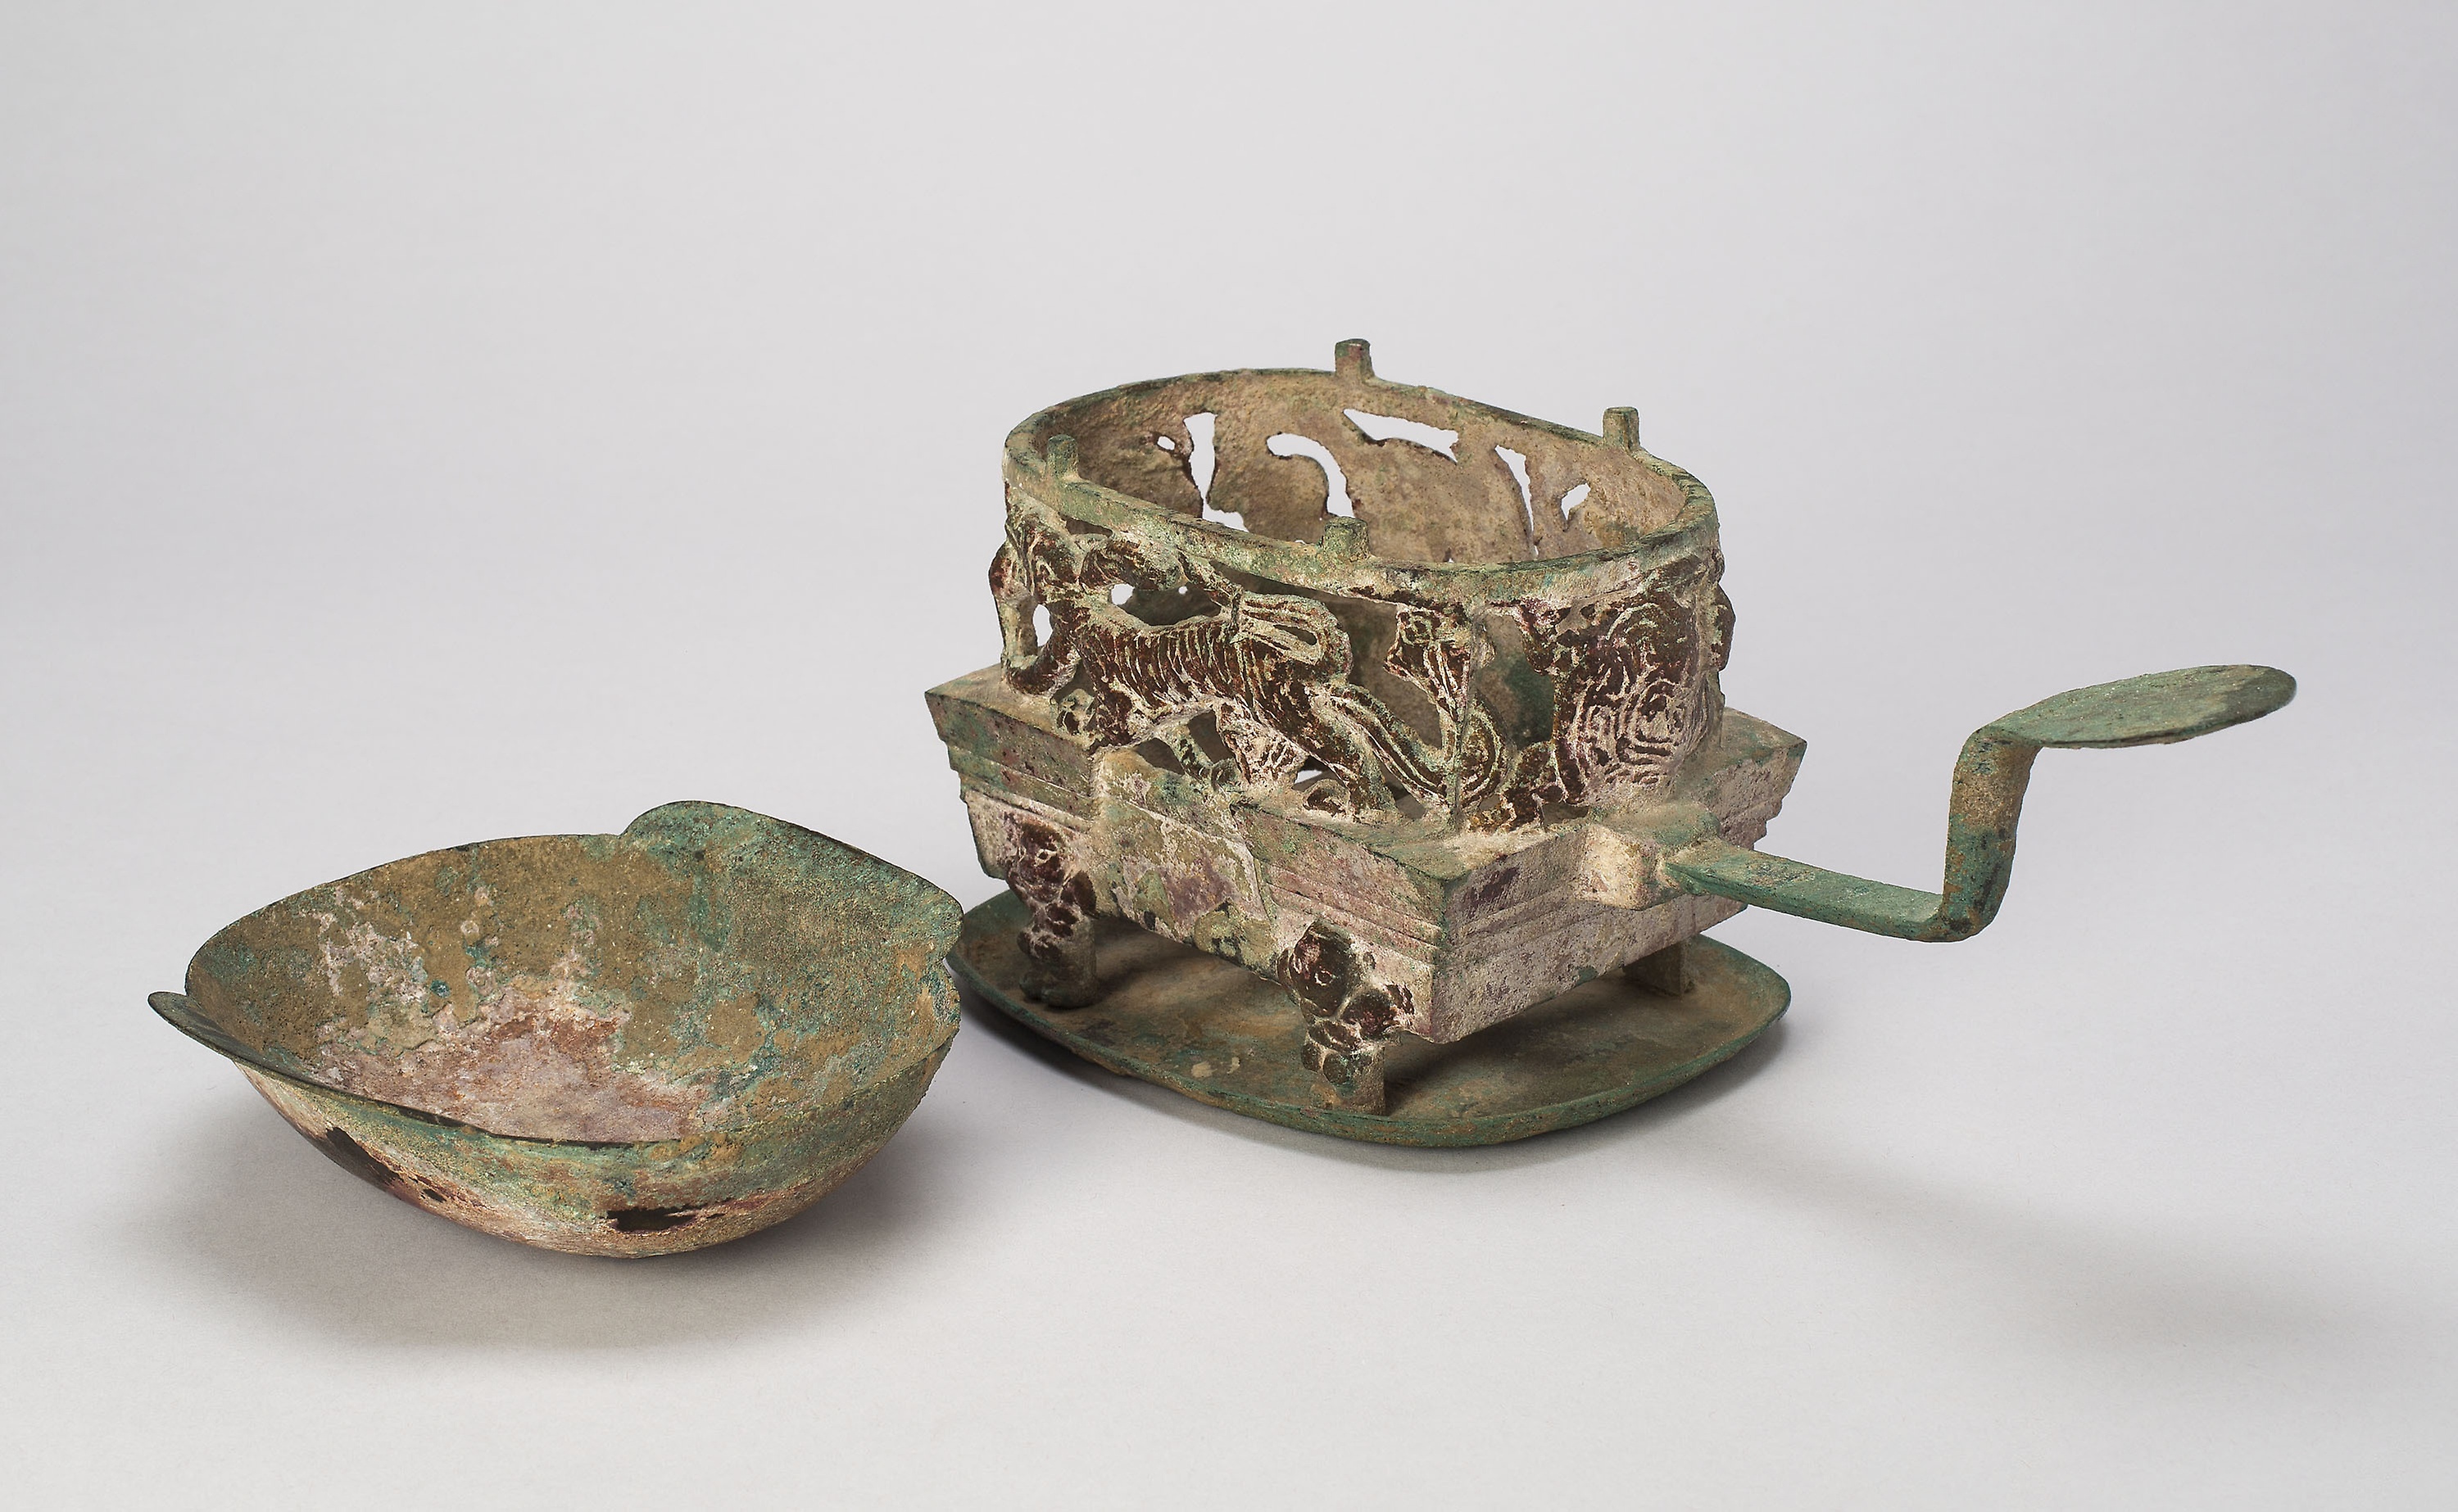
tableware, serveware, earthenware, teapot, teacup, dishware, ceramic